Question: What are they doing?
Tambaya: Me suke yi?
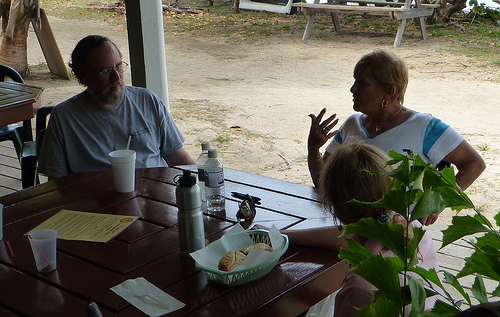
Answer: Sitting and talking.
Amsa: Suna hira a zaune.